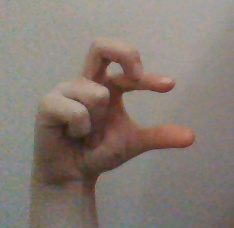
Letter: thal